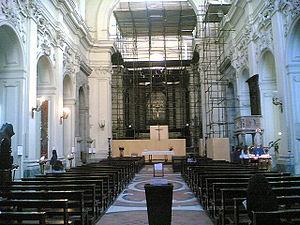
L'église San Pietro Martire est une église de Naples annexe au cloître San Pietro Martire, ancien cloître du couvent homonyme, qui est aujourd'hui le siège de la faculté de lettres et de philosophie de l'université de Naples. Elle est consacrée au saint dominicain Pierre de Vérone, canonisé en 1253, et elle dépend de l'archidiocèse de Naples.